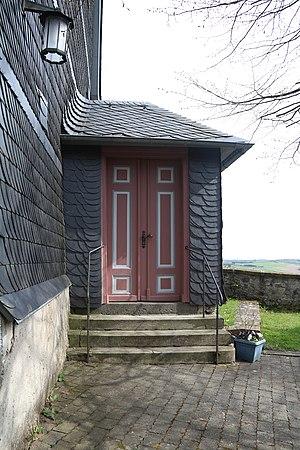
L'église évangélique de Königsberg (Biebertal), en Hesse, est une église baroque de 1654. L'église est construite sur le mur extérieur du château de Königsberg. Le monument historique hessois, composé de maisons à colombages en ardoise, présente une clocheton octogonal au-dessus du pignon sud-ouest.